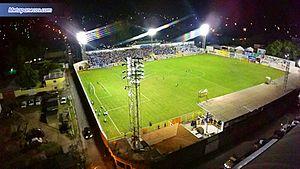
Le stade Jorge Calero Suárez est un stade multifonctionnel de Metapán au Salvador.